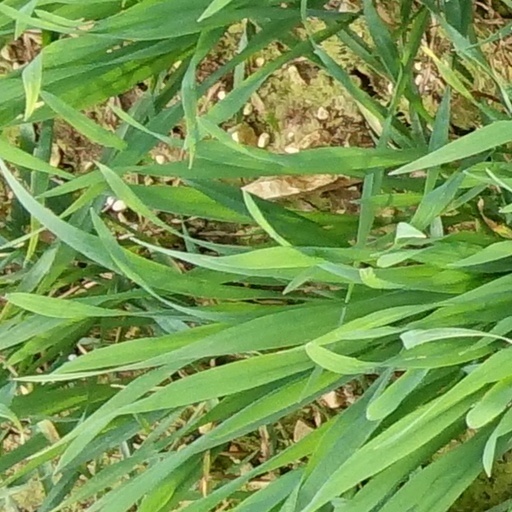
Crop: wheat